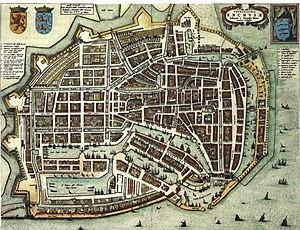
Enkhuizen est une commune néerlandaise située en province de Hollande-Septentrionale, dans la région de Frise-Occidentale. La ville est bordée des deux lacs majeurs des Pays-Bas : le Markermeer et l'IJsselmeer. La digue de Houtribdijk relie Lelystad, dans le Flevoland, à Enkhuizen, qui compte 18 507 habitants en 2019.